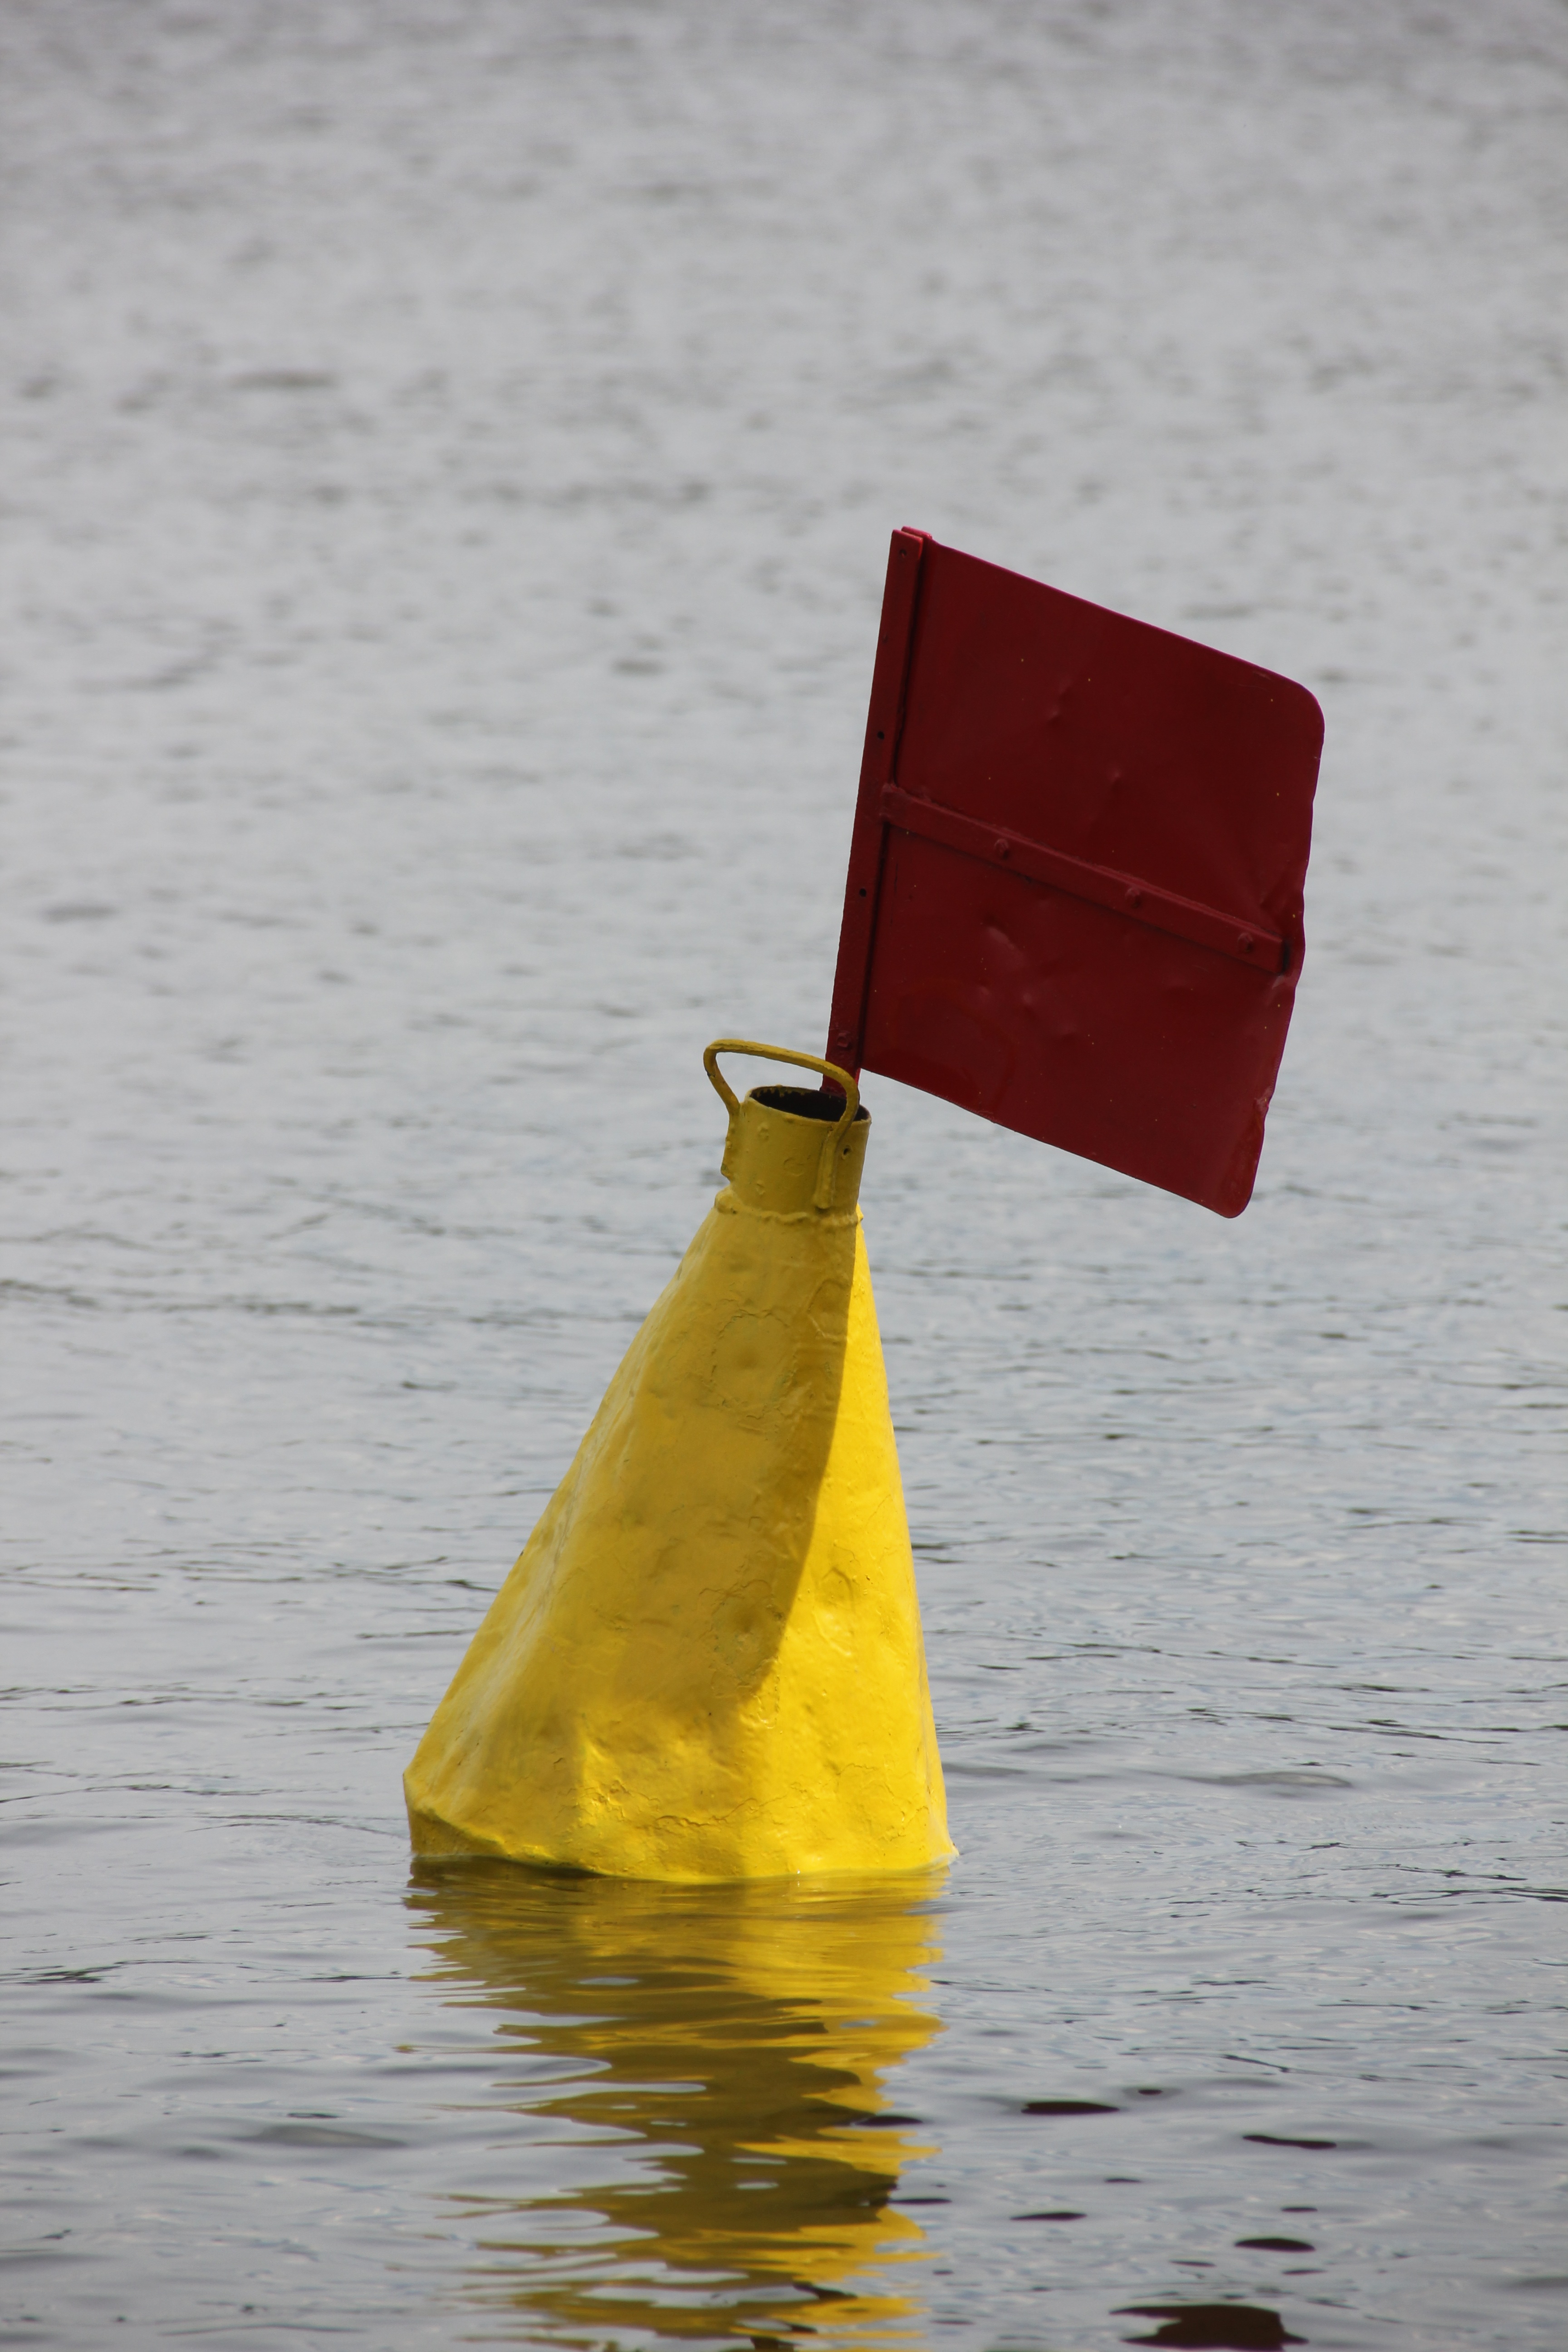
water, flower, summer, reflection, red, vehicle, color, yellow, shape, regatta, boje